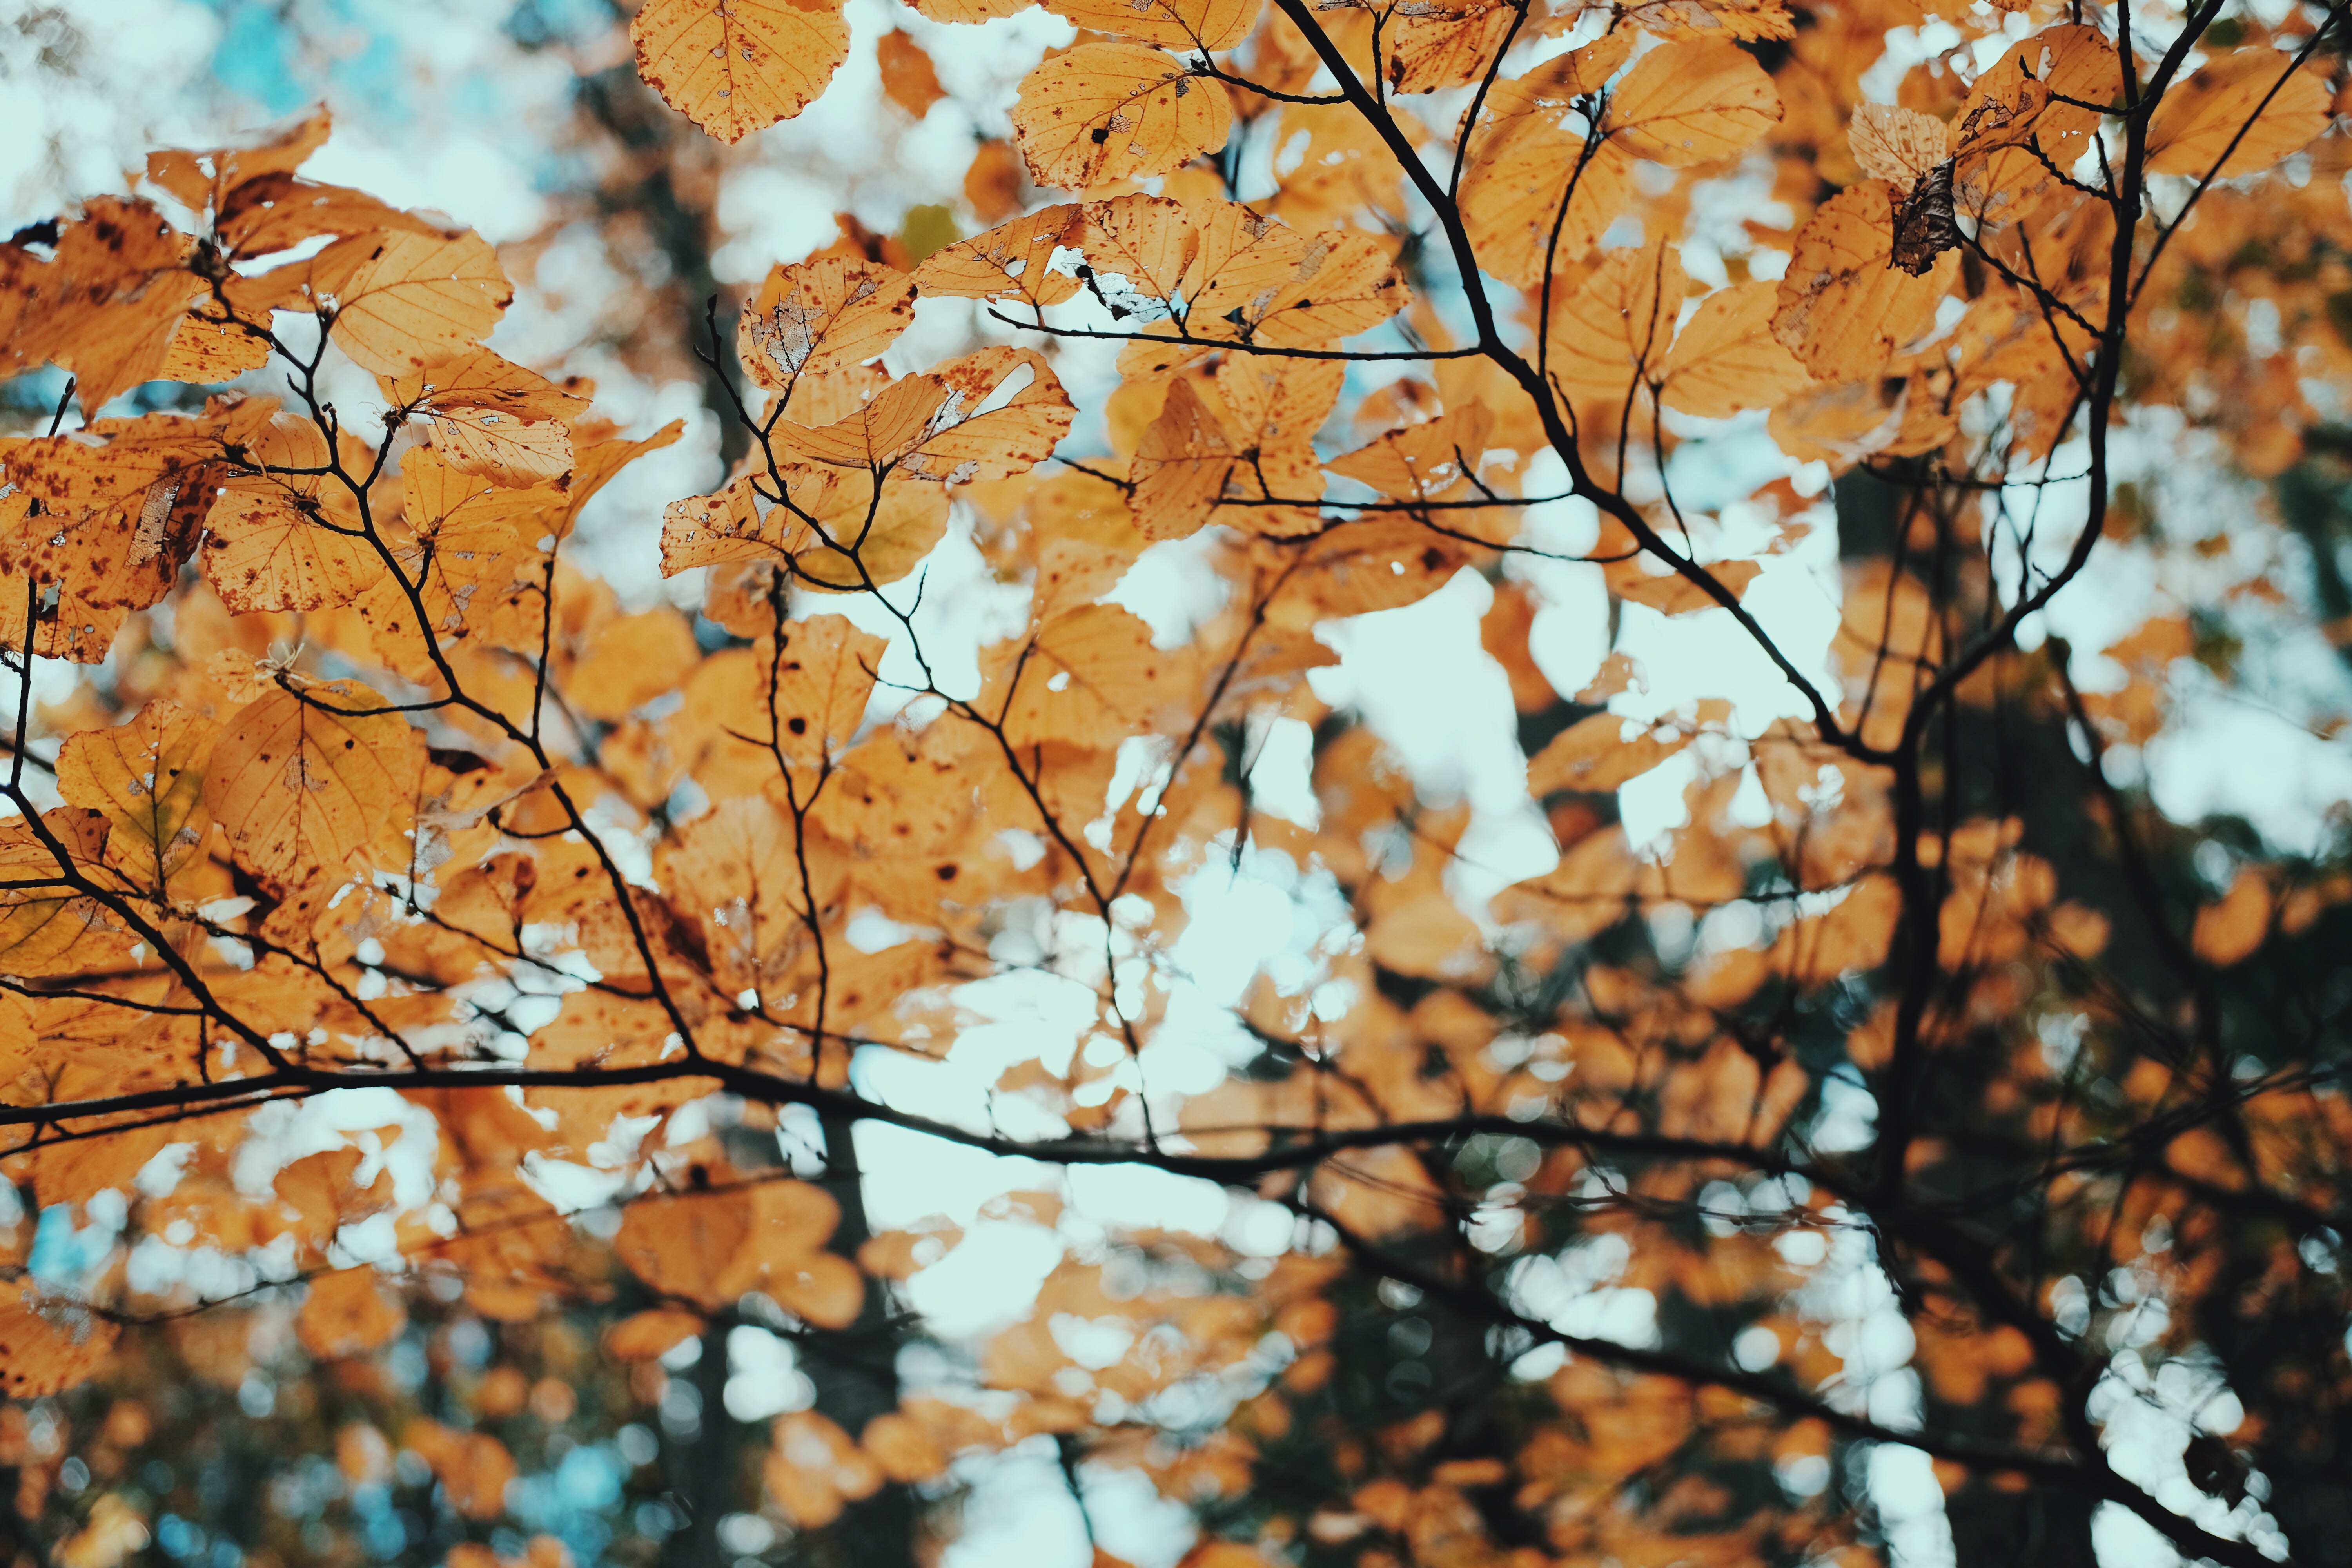
tree, branch, plant, sunlight, leaf, fall, flower, autumn, yellow, season, flowering plant, woody plant, land plant